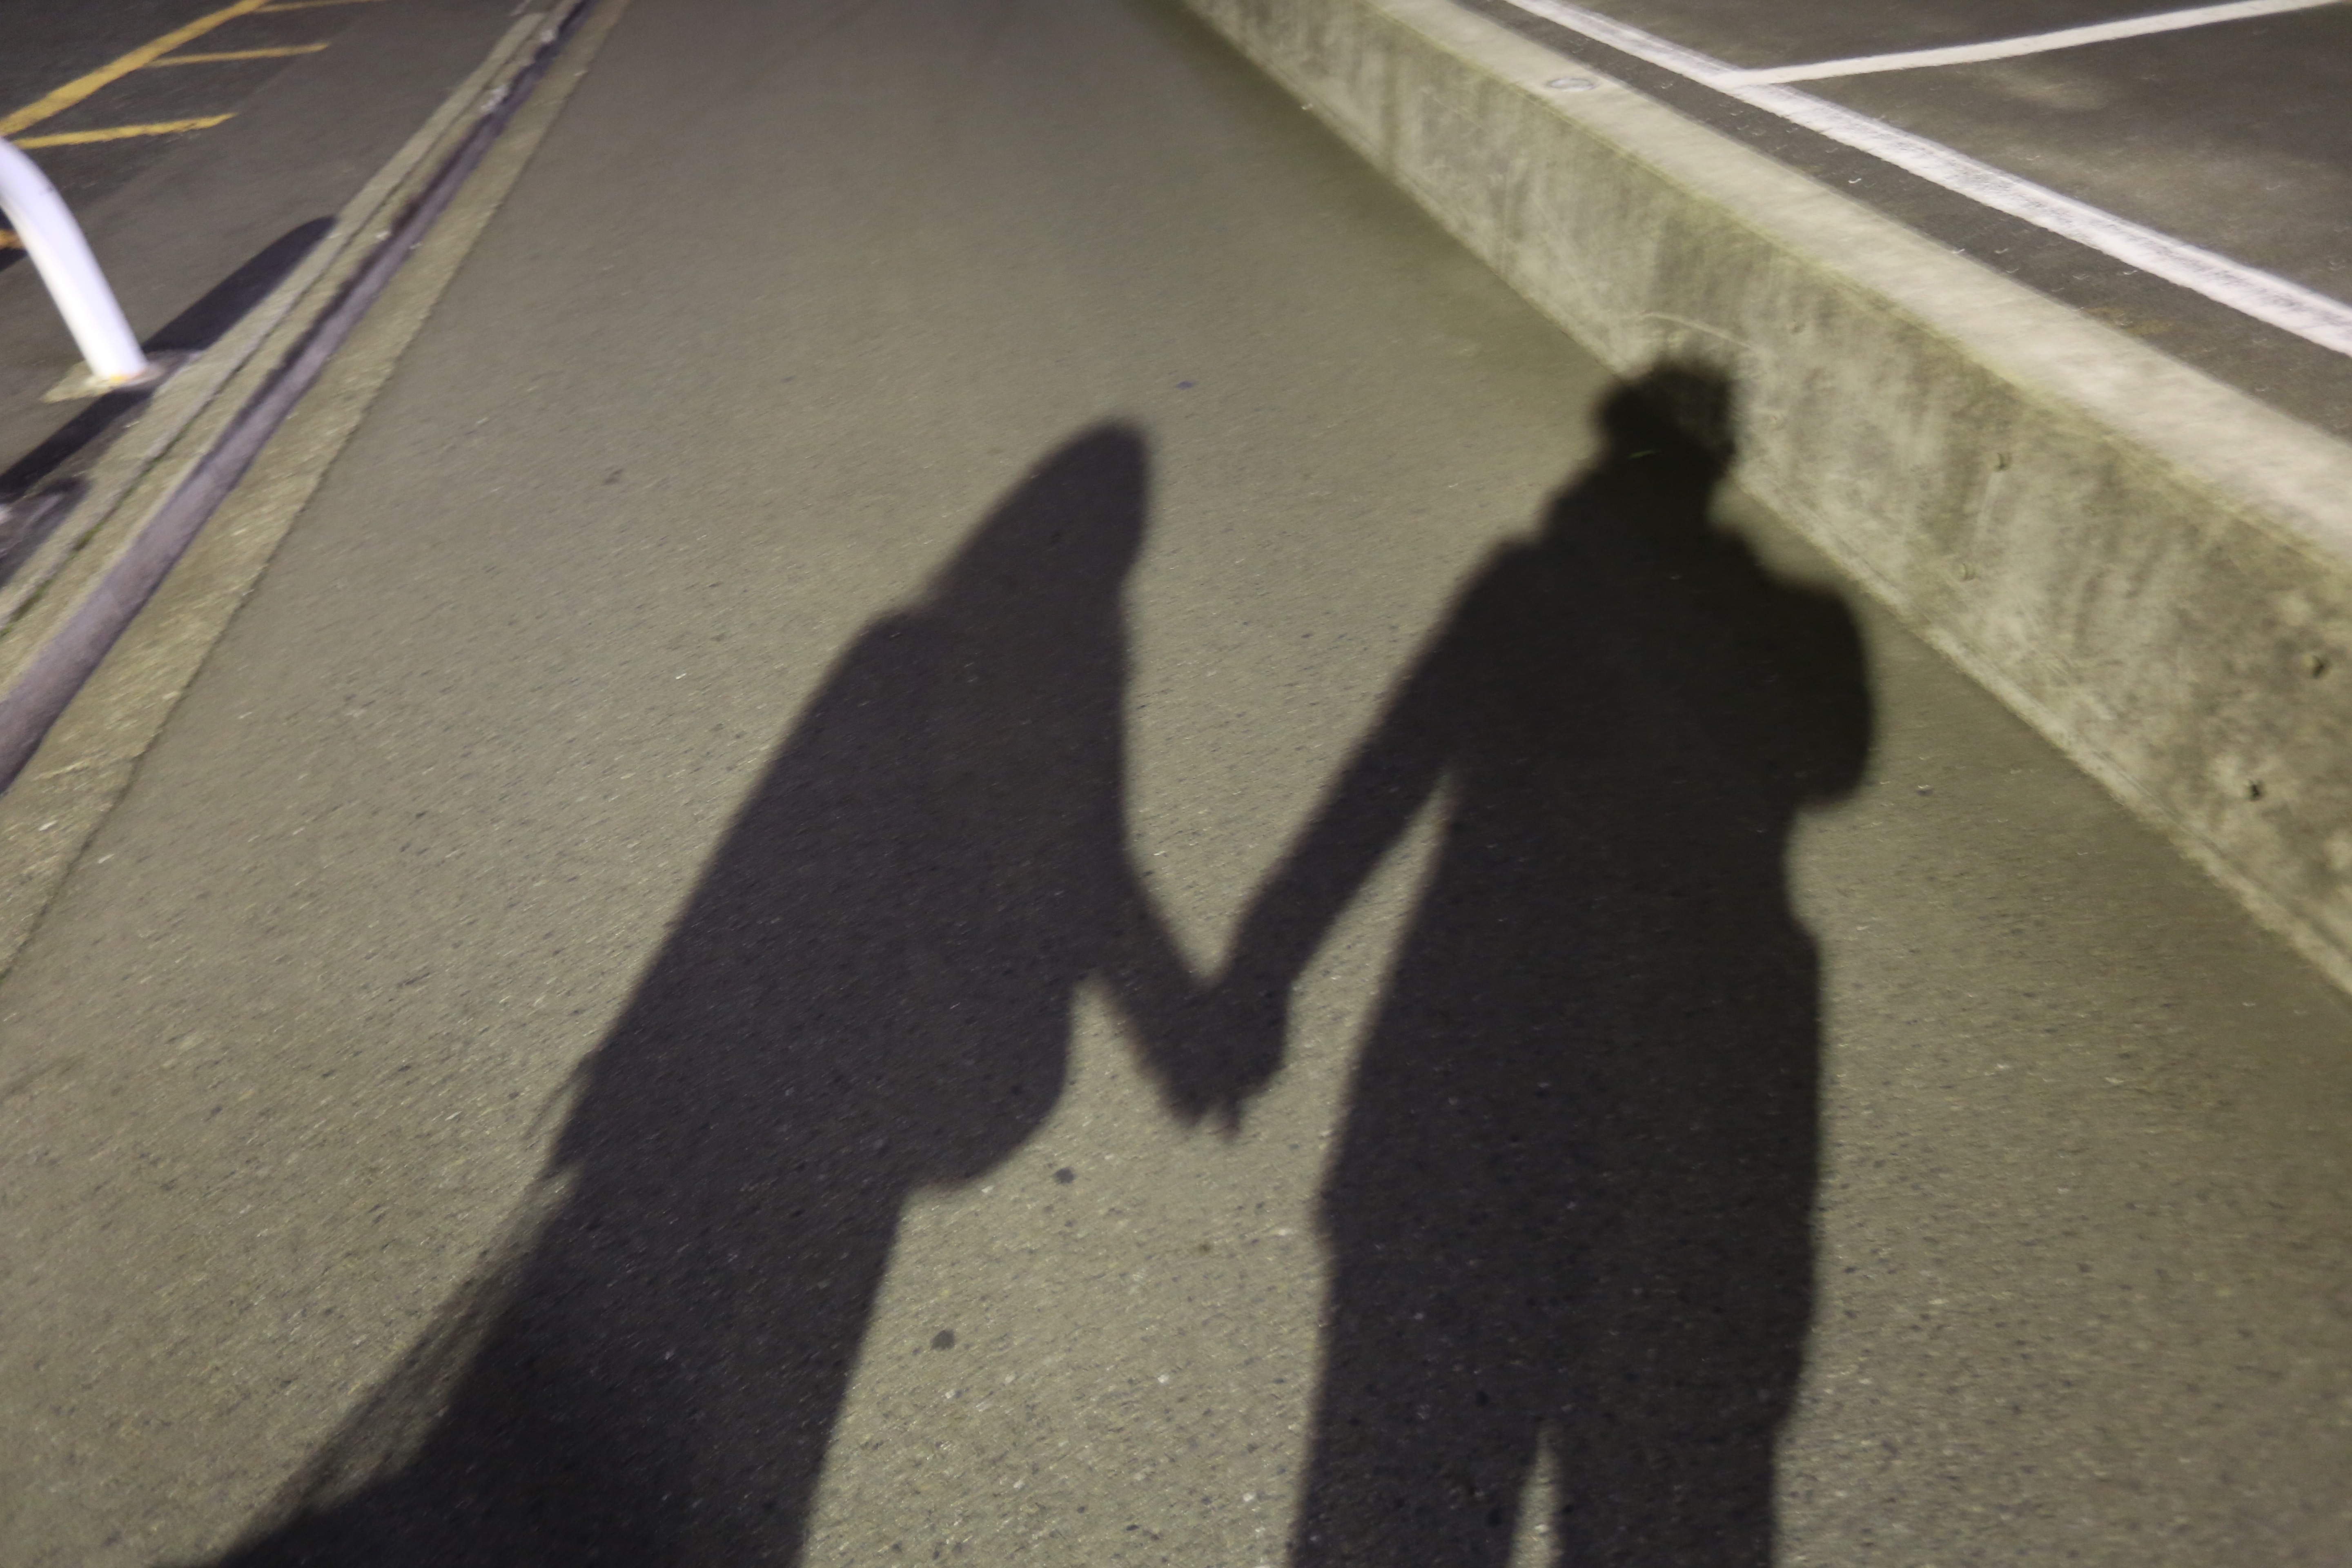
light, road, white, line, color, shadow, black, photograph, image, shape